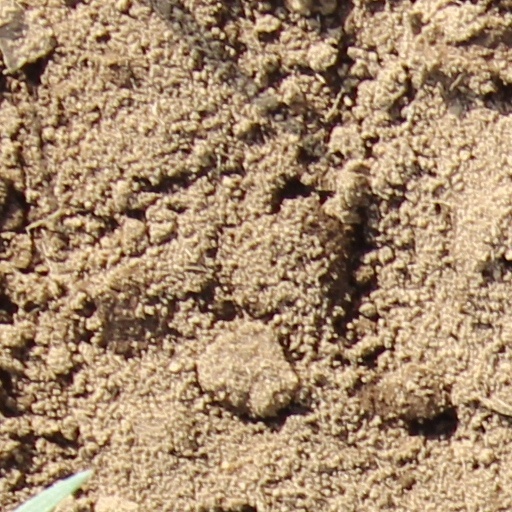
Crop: wheat